Cider mill

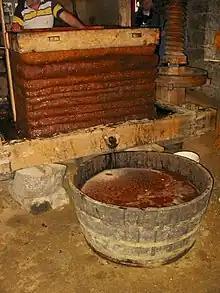
A large cider press at a cider mill in Jersey, used for squeezing the juice from crushed apples

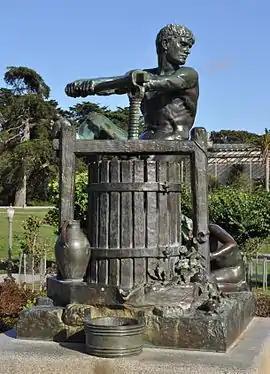
Apple Press Monument (a relic of the Mid-Winter Fair, 1894, still in its original location), Music Concourse, Golden Gate Park, San Francisco, California, USA

A cider mill, also known as a cidery, is the location and equipment used to crush apples into apple juice for use in making apple cider, hard cider, applejack, apple wine, pectin and other products derived from apples. More specifically, it refers to a device used to crush or grind apples as part of the overall juice production.